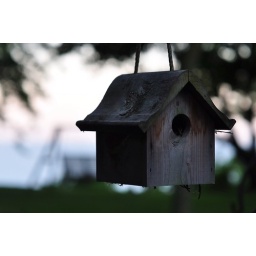
She loved to watch birds. There are many bird houses hanging from the trees in the yard.